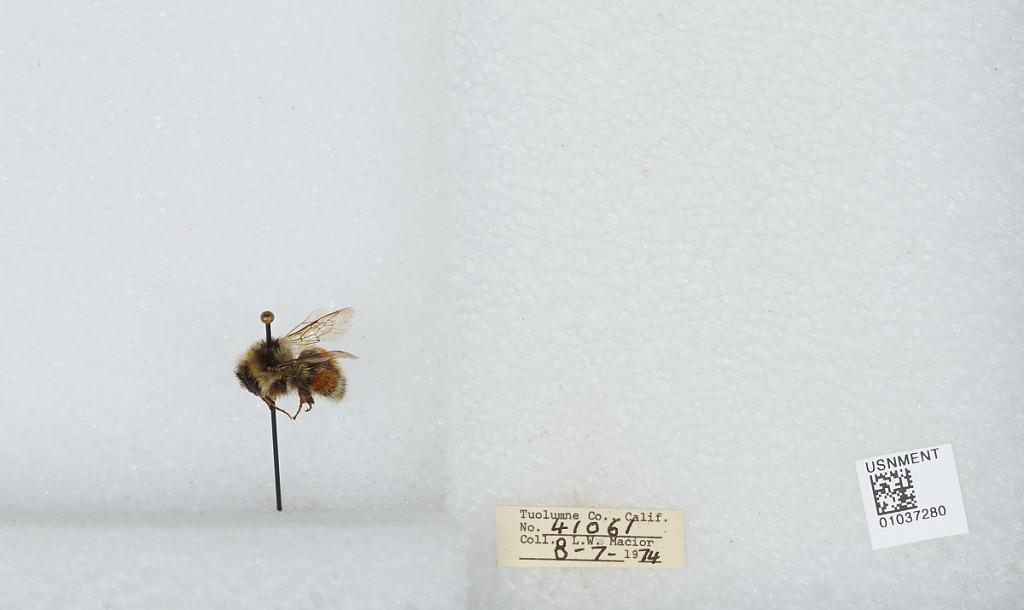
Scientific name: Bombus (Cullumanobombus) rufocinctus Cresson
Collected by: L. Macior
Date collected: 1974-8-7
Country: United States
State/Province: California
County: Tuolumne
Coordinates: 38.02, -119.93